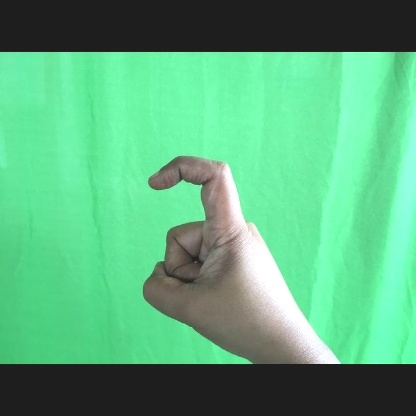
Mudra: Tamarachudam